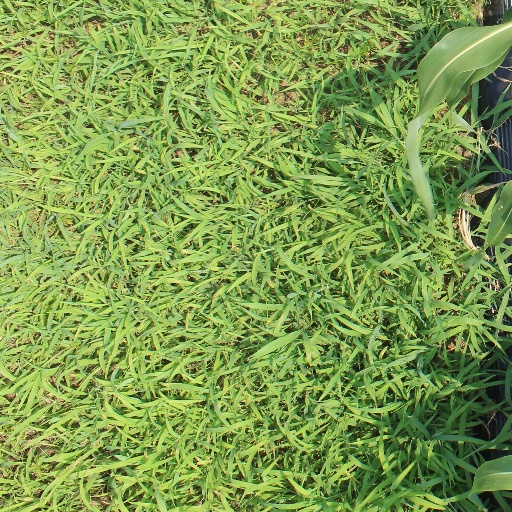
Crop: sorghum